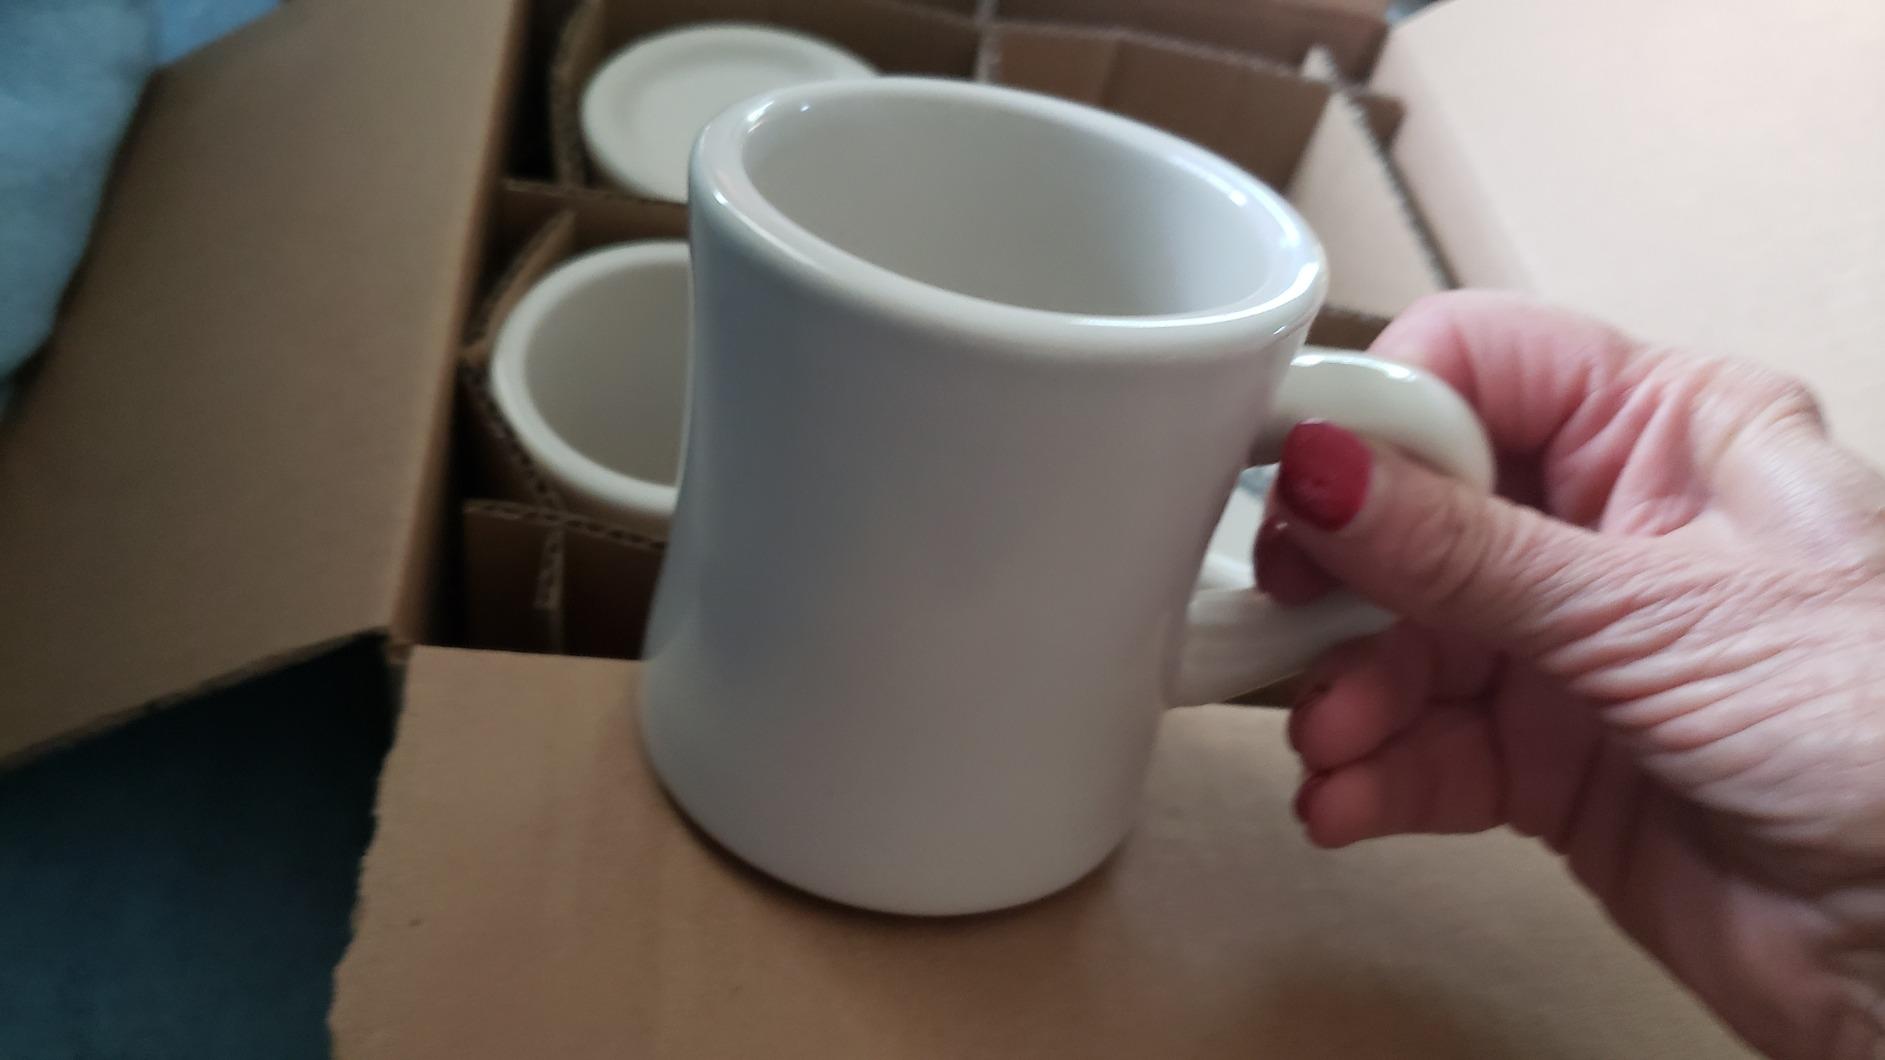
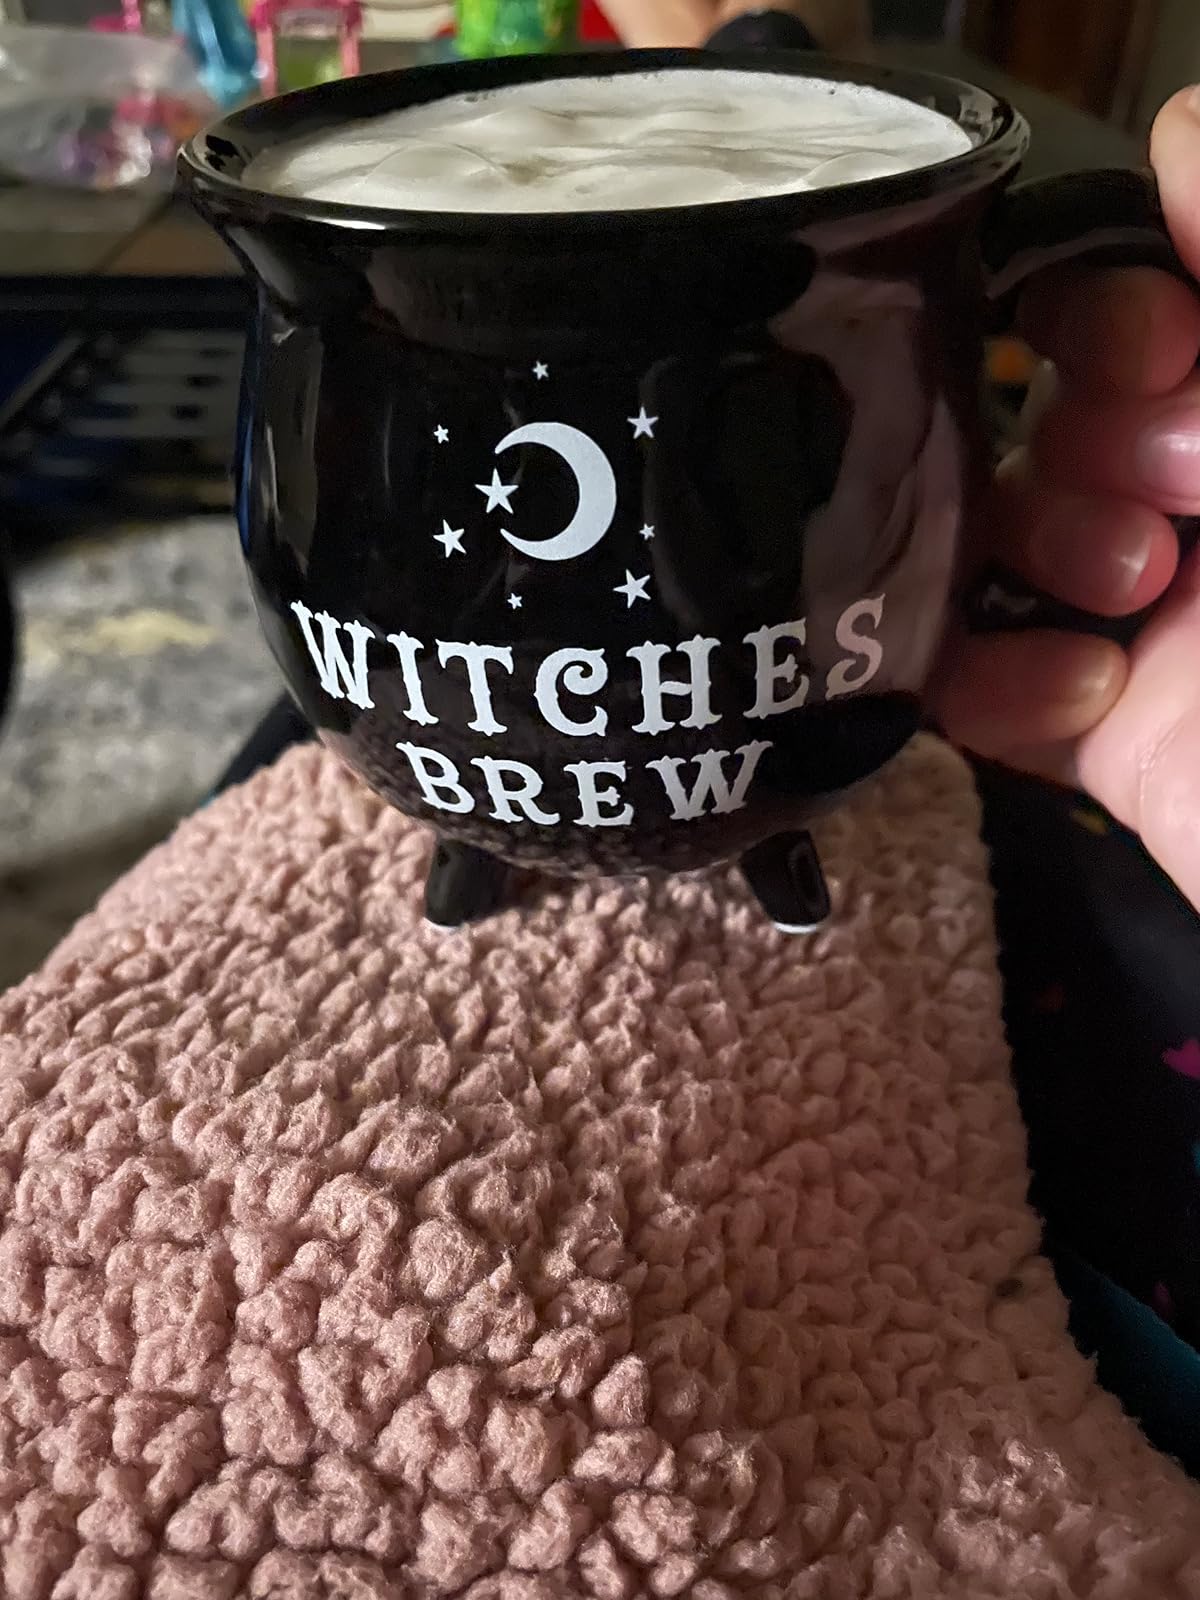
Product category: items_mug
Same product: no